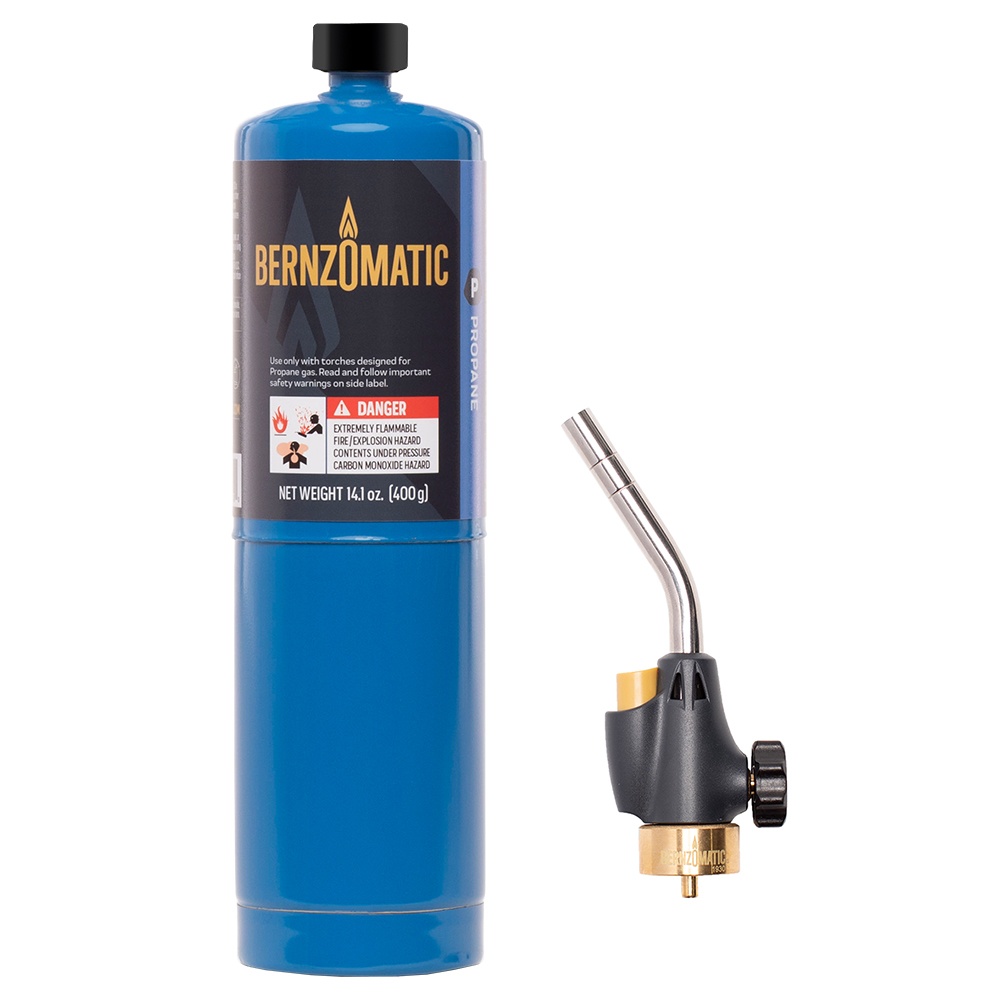
Bernzomatic Utility Torch Kit
The Bernzomatic® Utility Torch Kit includes our Utility Torch and one 14.1 oz Bernzomatic Propane cylinder. This torch has an adjustable, high-intensity webbed flame and hassle-free, trigger-start ignition. It is great for basic DIY repairs, light soldering or lighting grills.
Brand: ORGILL
Category: Hardware > Tools > Hardware Torches